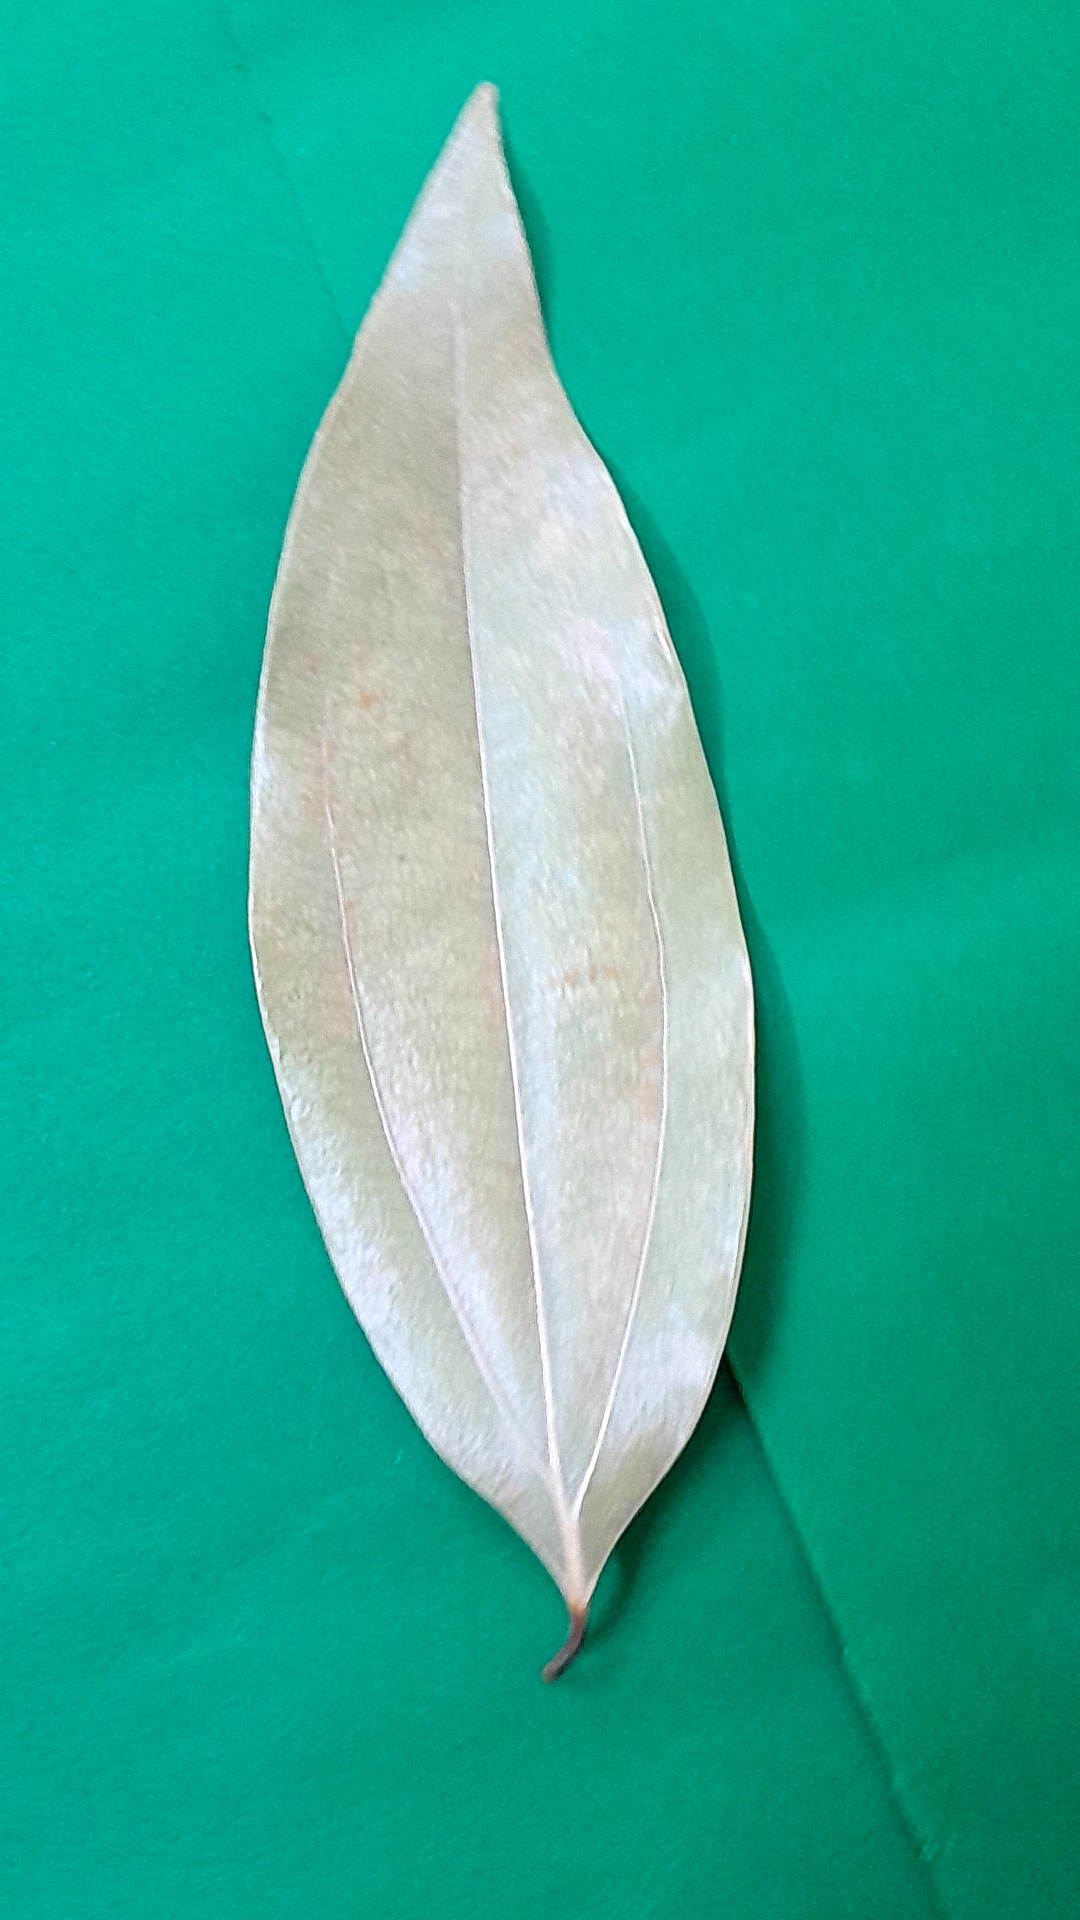
Label: Dry Leaf